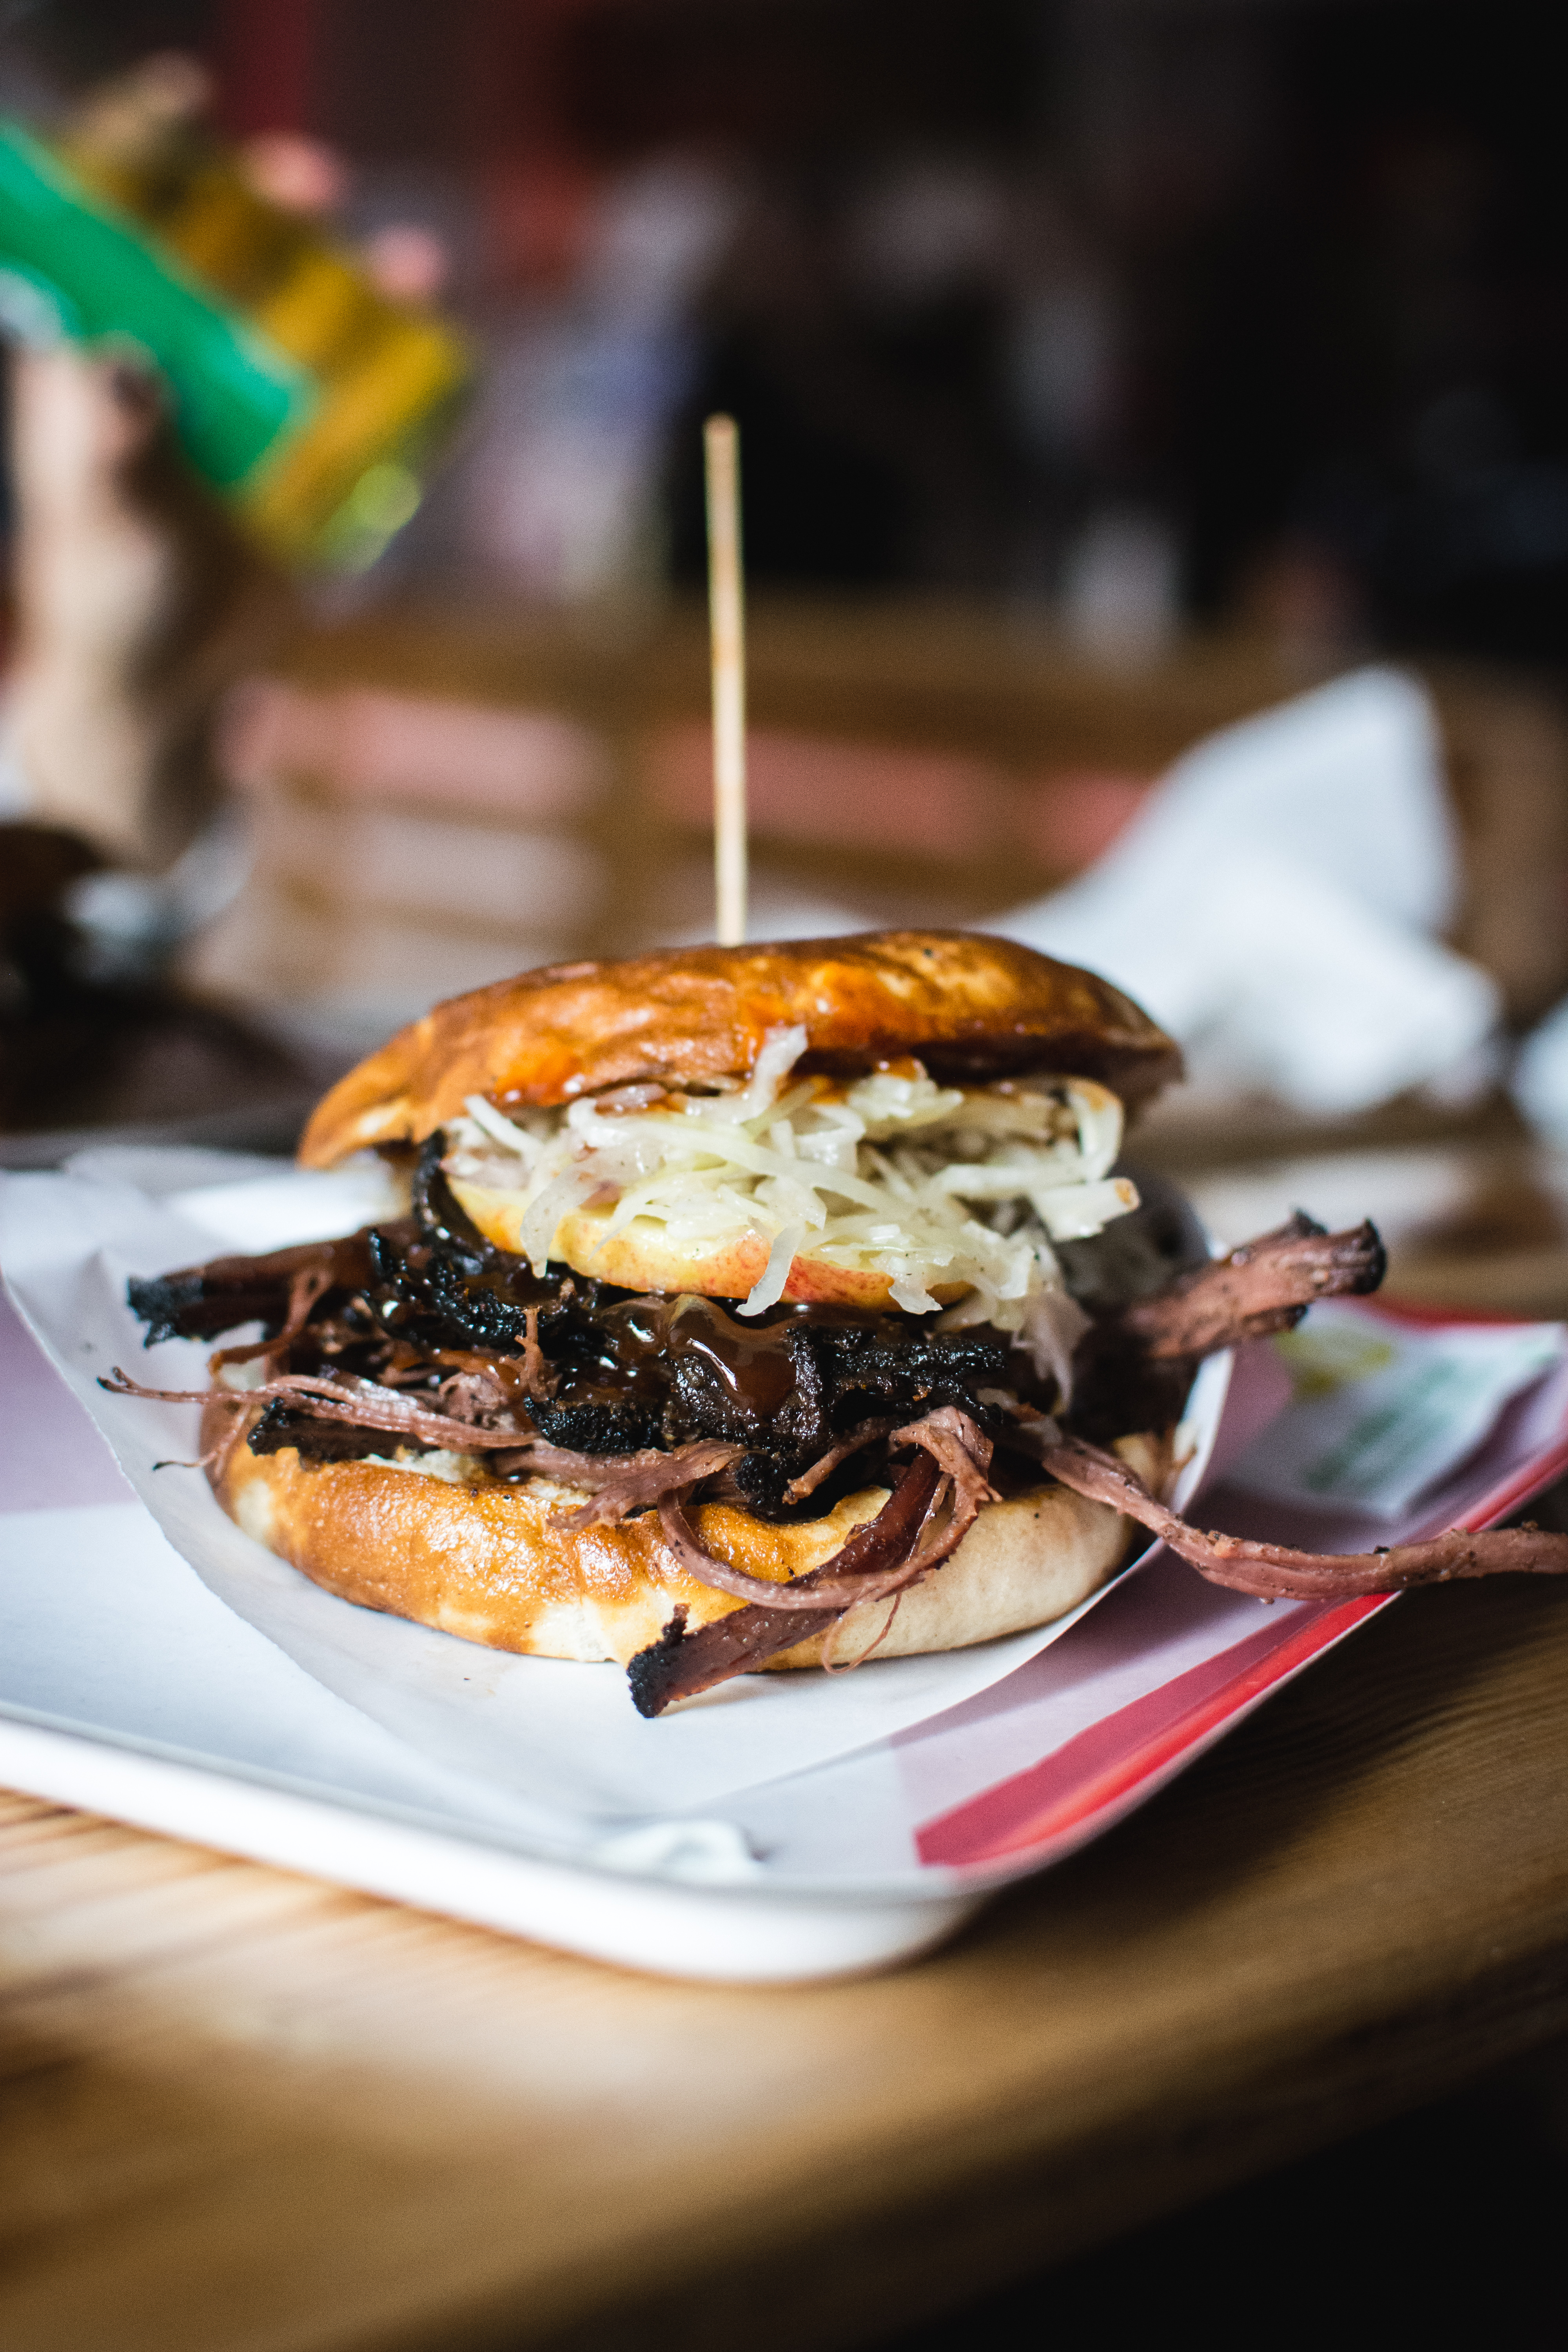
cuisine, food, dish, ingredient, pulled pork, hamburger, slider, produce, cemita, appetizer, finger food, recipe, meat, american food, Rou jia mo, brunch, arepa, breakfast sandwich, fast food